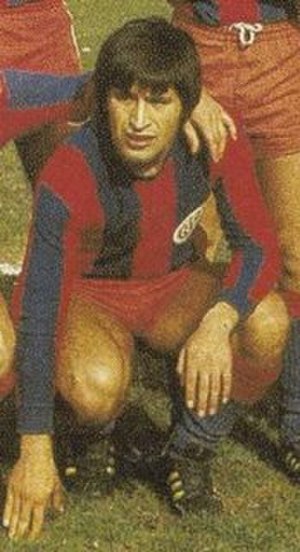
Oscar Ortiz
Oscar Alberto Ortiz er en tidligere argentinsk fodboldspiller, der som midtbanespiller på Argentinas landshold var med til at vinde guld ved VM i 1978 på hjemmebane. Han spillede i alt 23 landskampe og scorede tre mål.